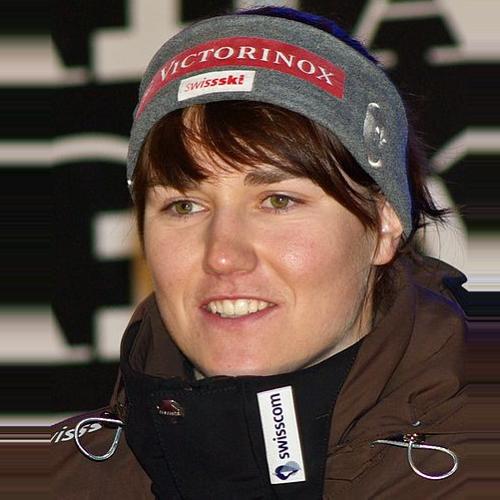
Age: 23